Brian P. Stack

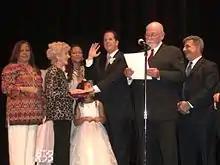
Stack being sworn in at Union City High School on May 18, 2010, after he was reelected. Holding the Bible is his mother, Margaret.

As mayor, Stack has focused on quality of life issues in Union City, in particular that which was affected by local bars violating liquor licenses for noise and selling alcohol to minors. His initiative to change the mandatory closing time for bars from 3 am to 2 am gained support from local police and city residents, despite opposition from local tavern owners.